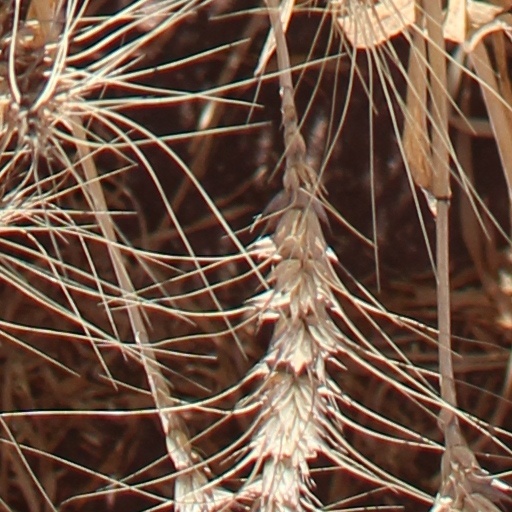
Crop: wheat